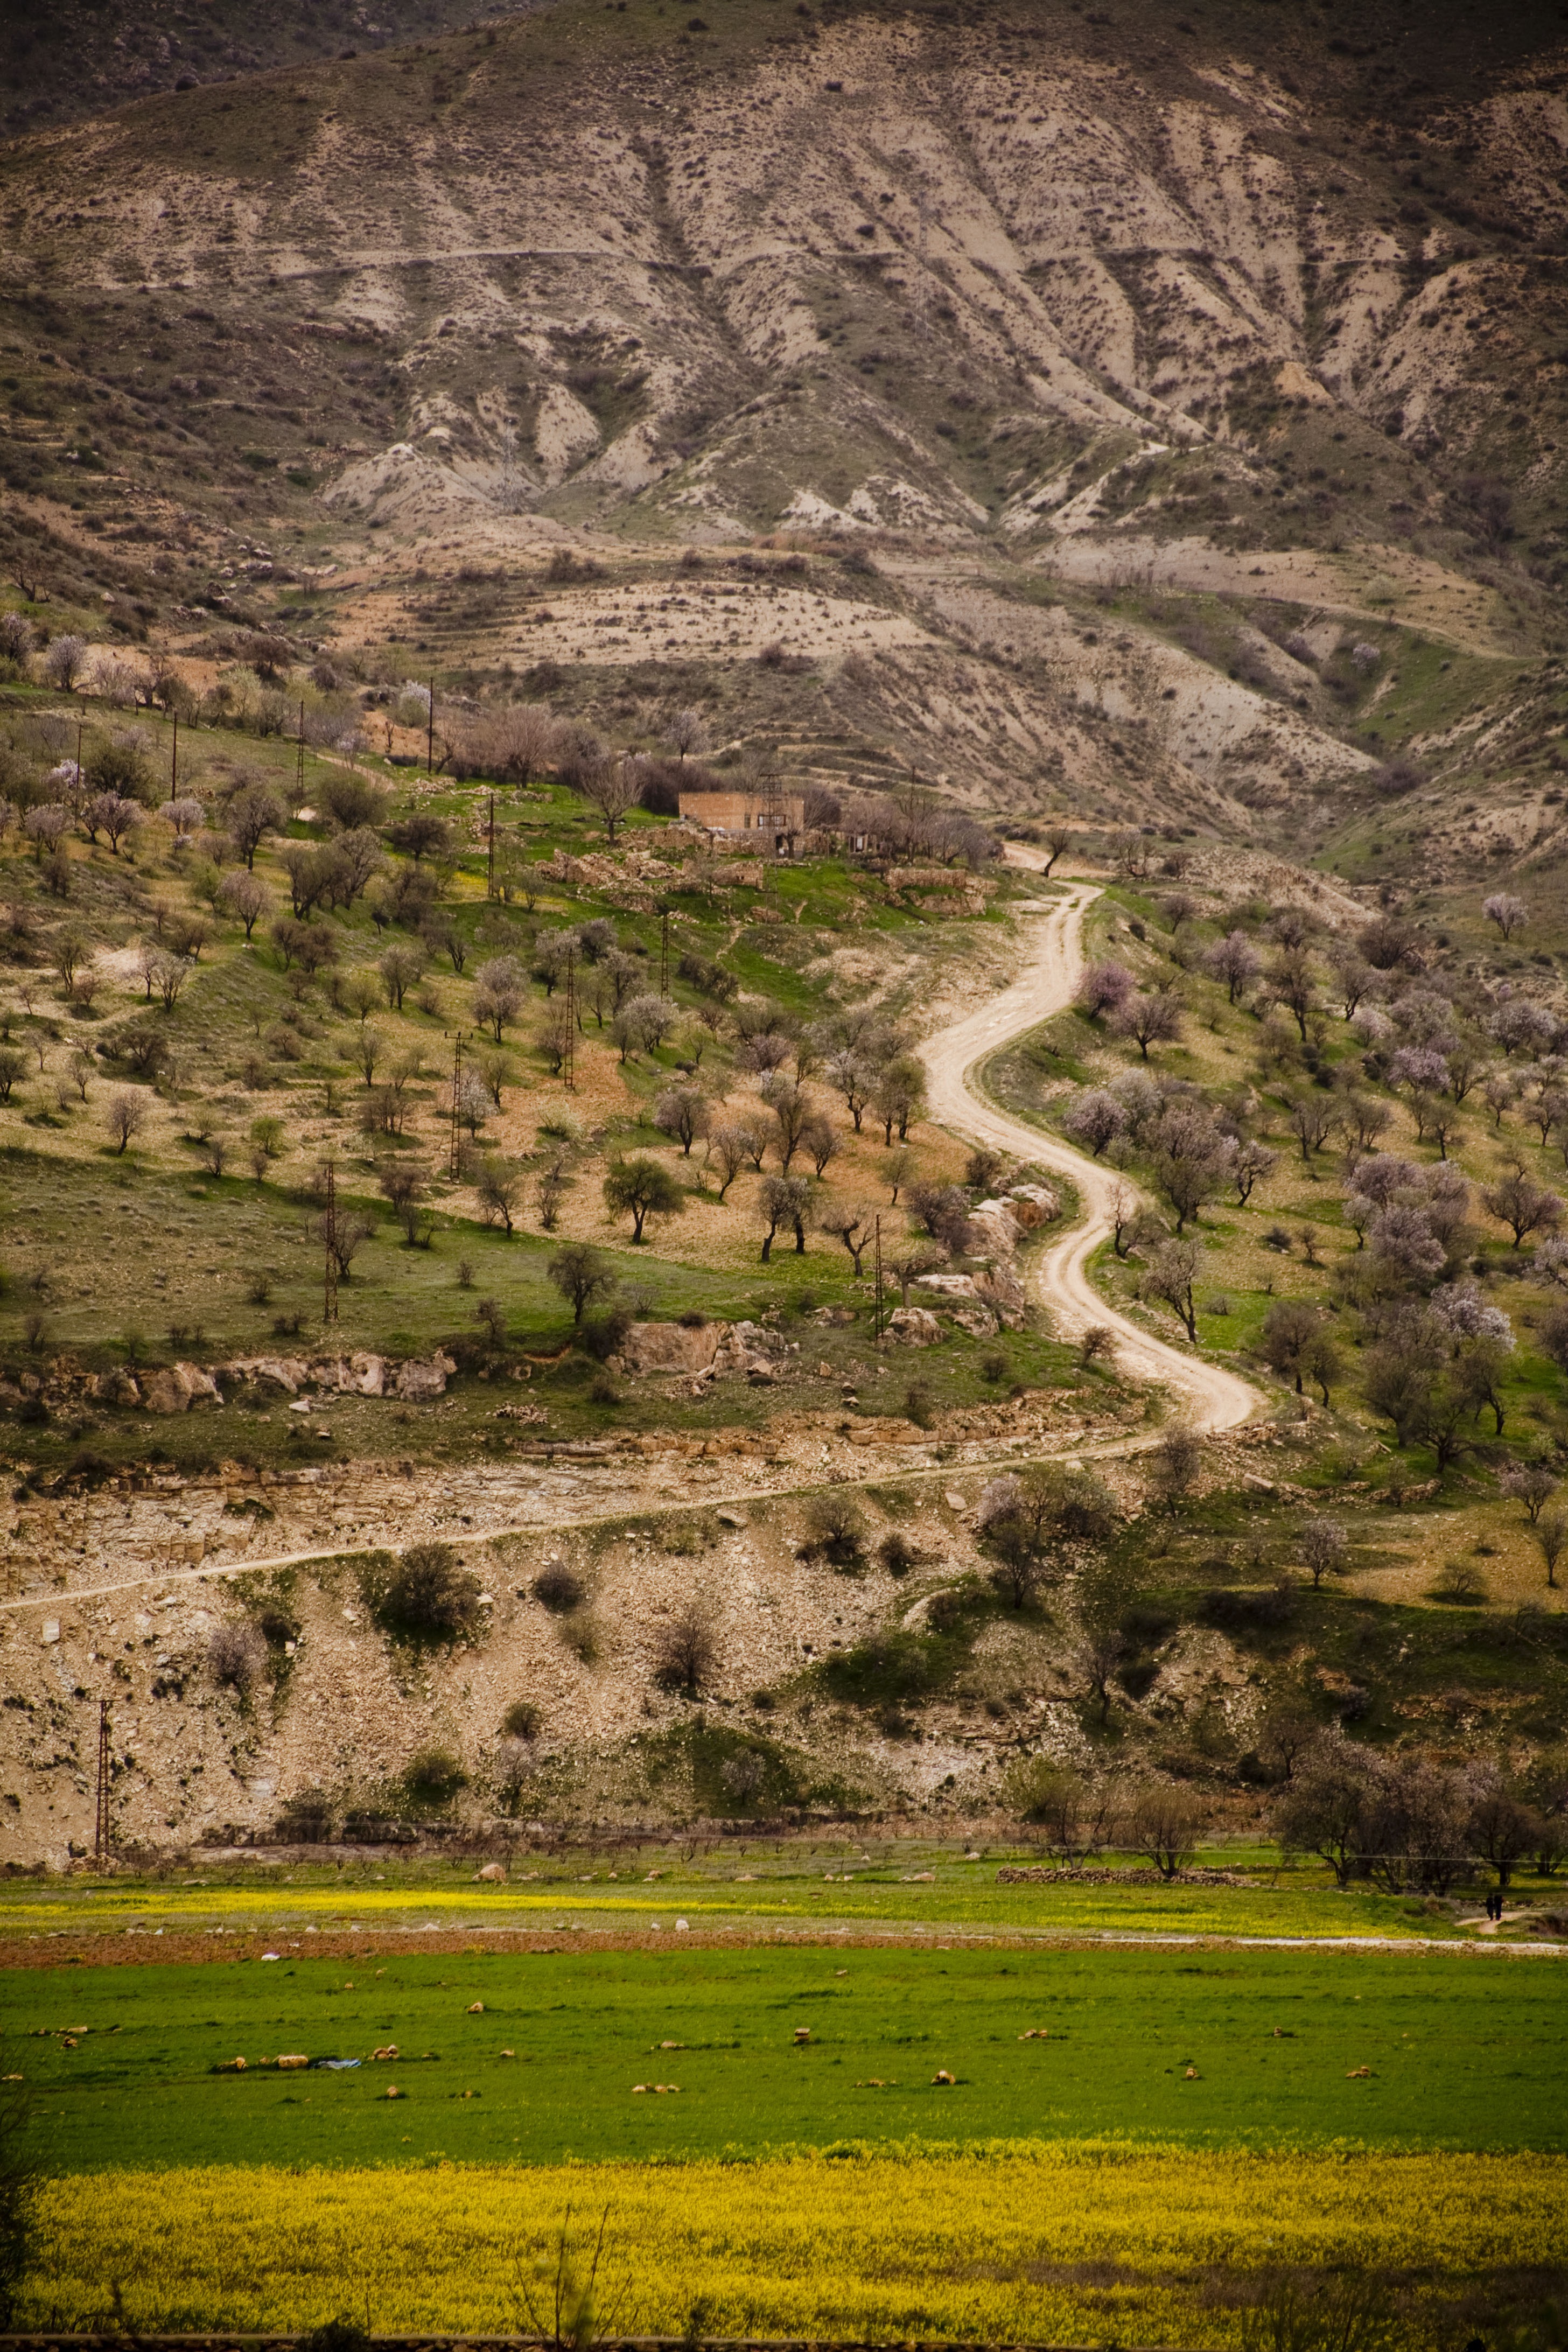
landscape, tree, nature, mountain, road, field, hill, valley, spring, green, rocky, agriculture, flowers, geology, badlands, turkey, plateau, rural area, landform, almond tree, geographical feature, mountainous landforms, mardin, ye illi